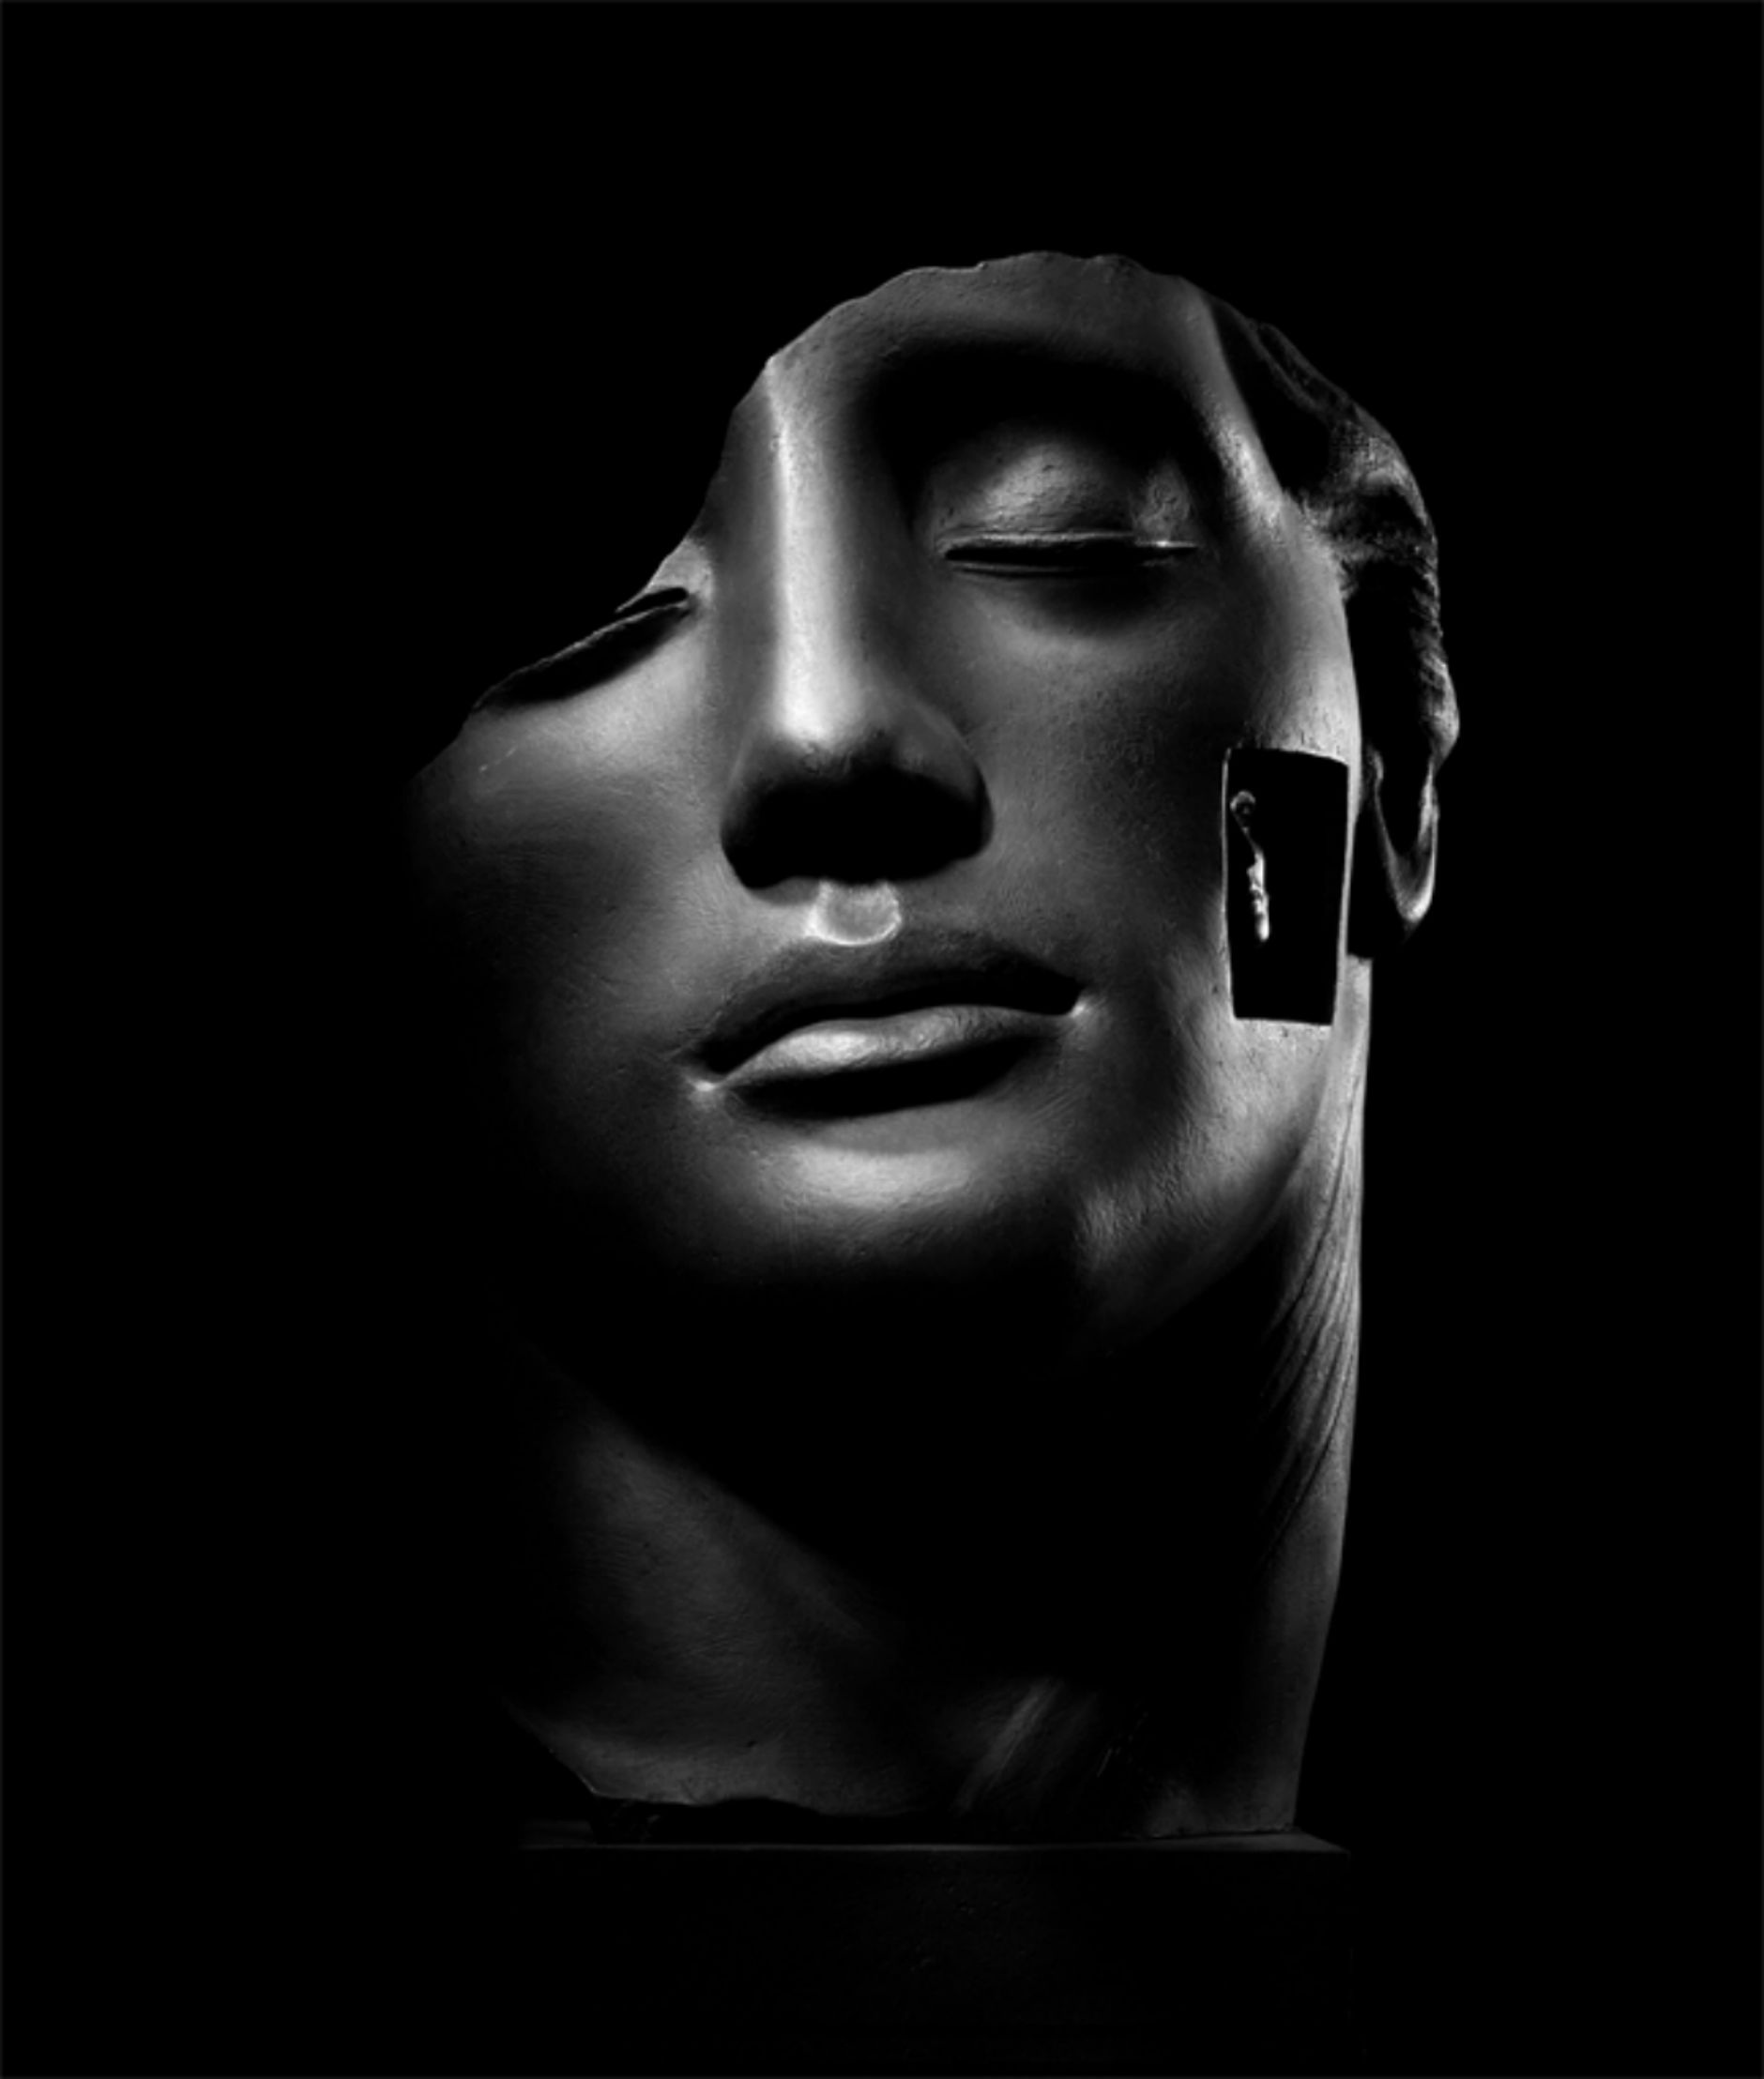
black and white, photography, statue, darkness, black, monochrome, lip, close up, face, nose, head, beauty, images, contemporary art, still life photography, chin, monochrome photography, portrait photography, stock photography, computer wallpaper